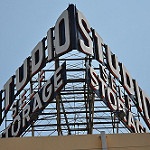
Label: buildings